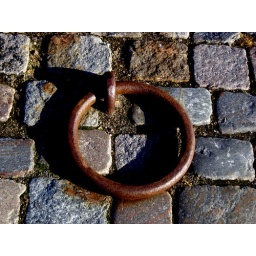
The boat ring rusty but strong in the sunlight.